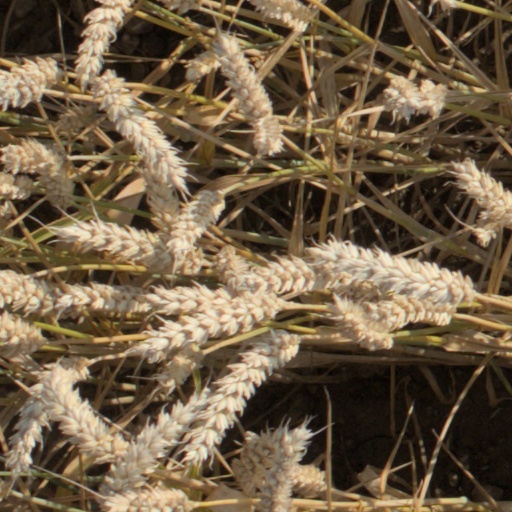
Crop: wheat